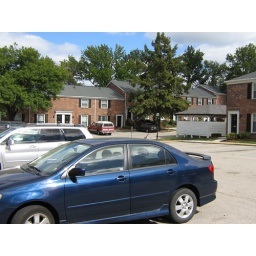
View coming from the clubhouse back towards the townhouse (front door is to the right of that red truck in the distance)